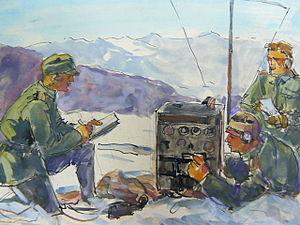
Le chasseur de montagne est un fantassin léger spécialisé dans le combat en haute et moyenne montagne.